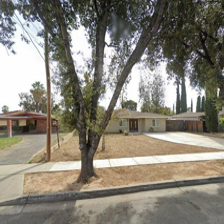
Label: streetView